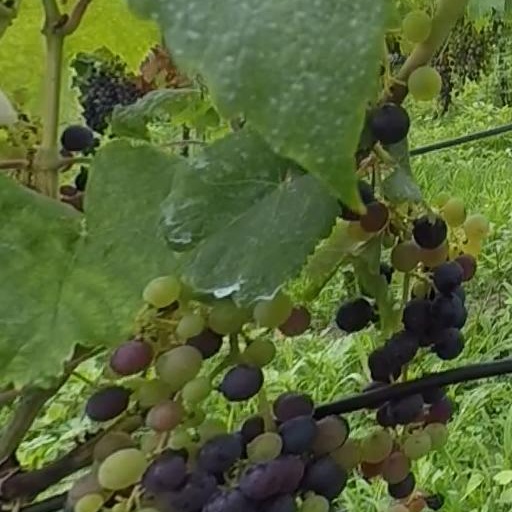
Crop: grape